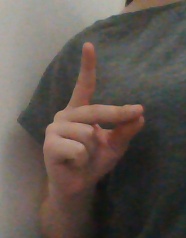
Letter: ta